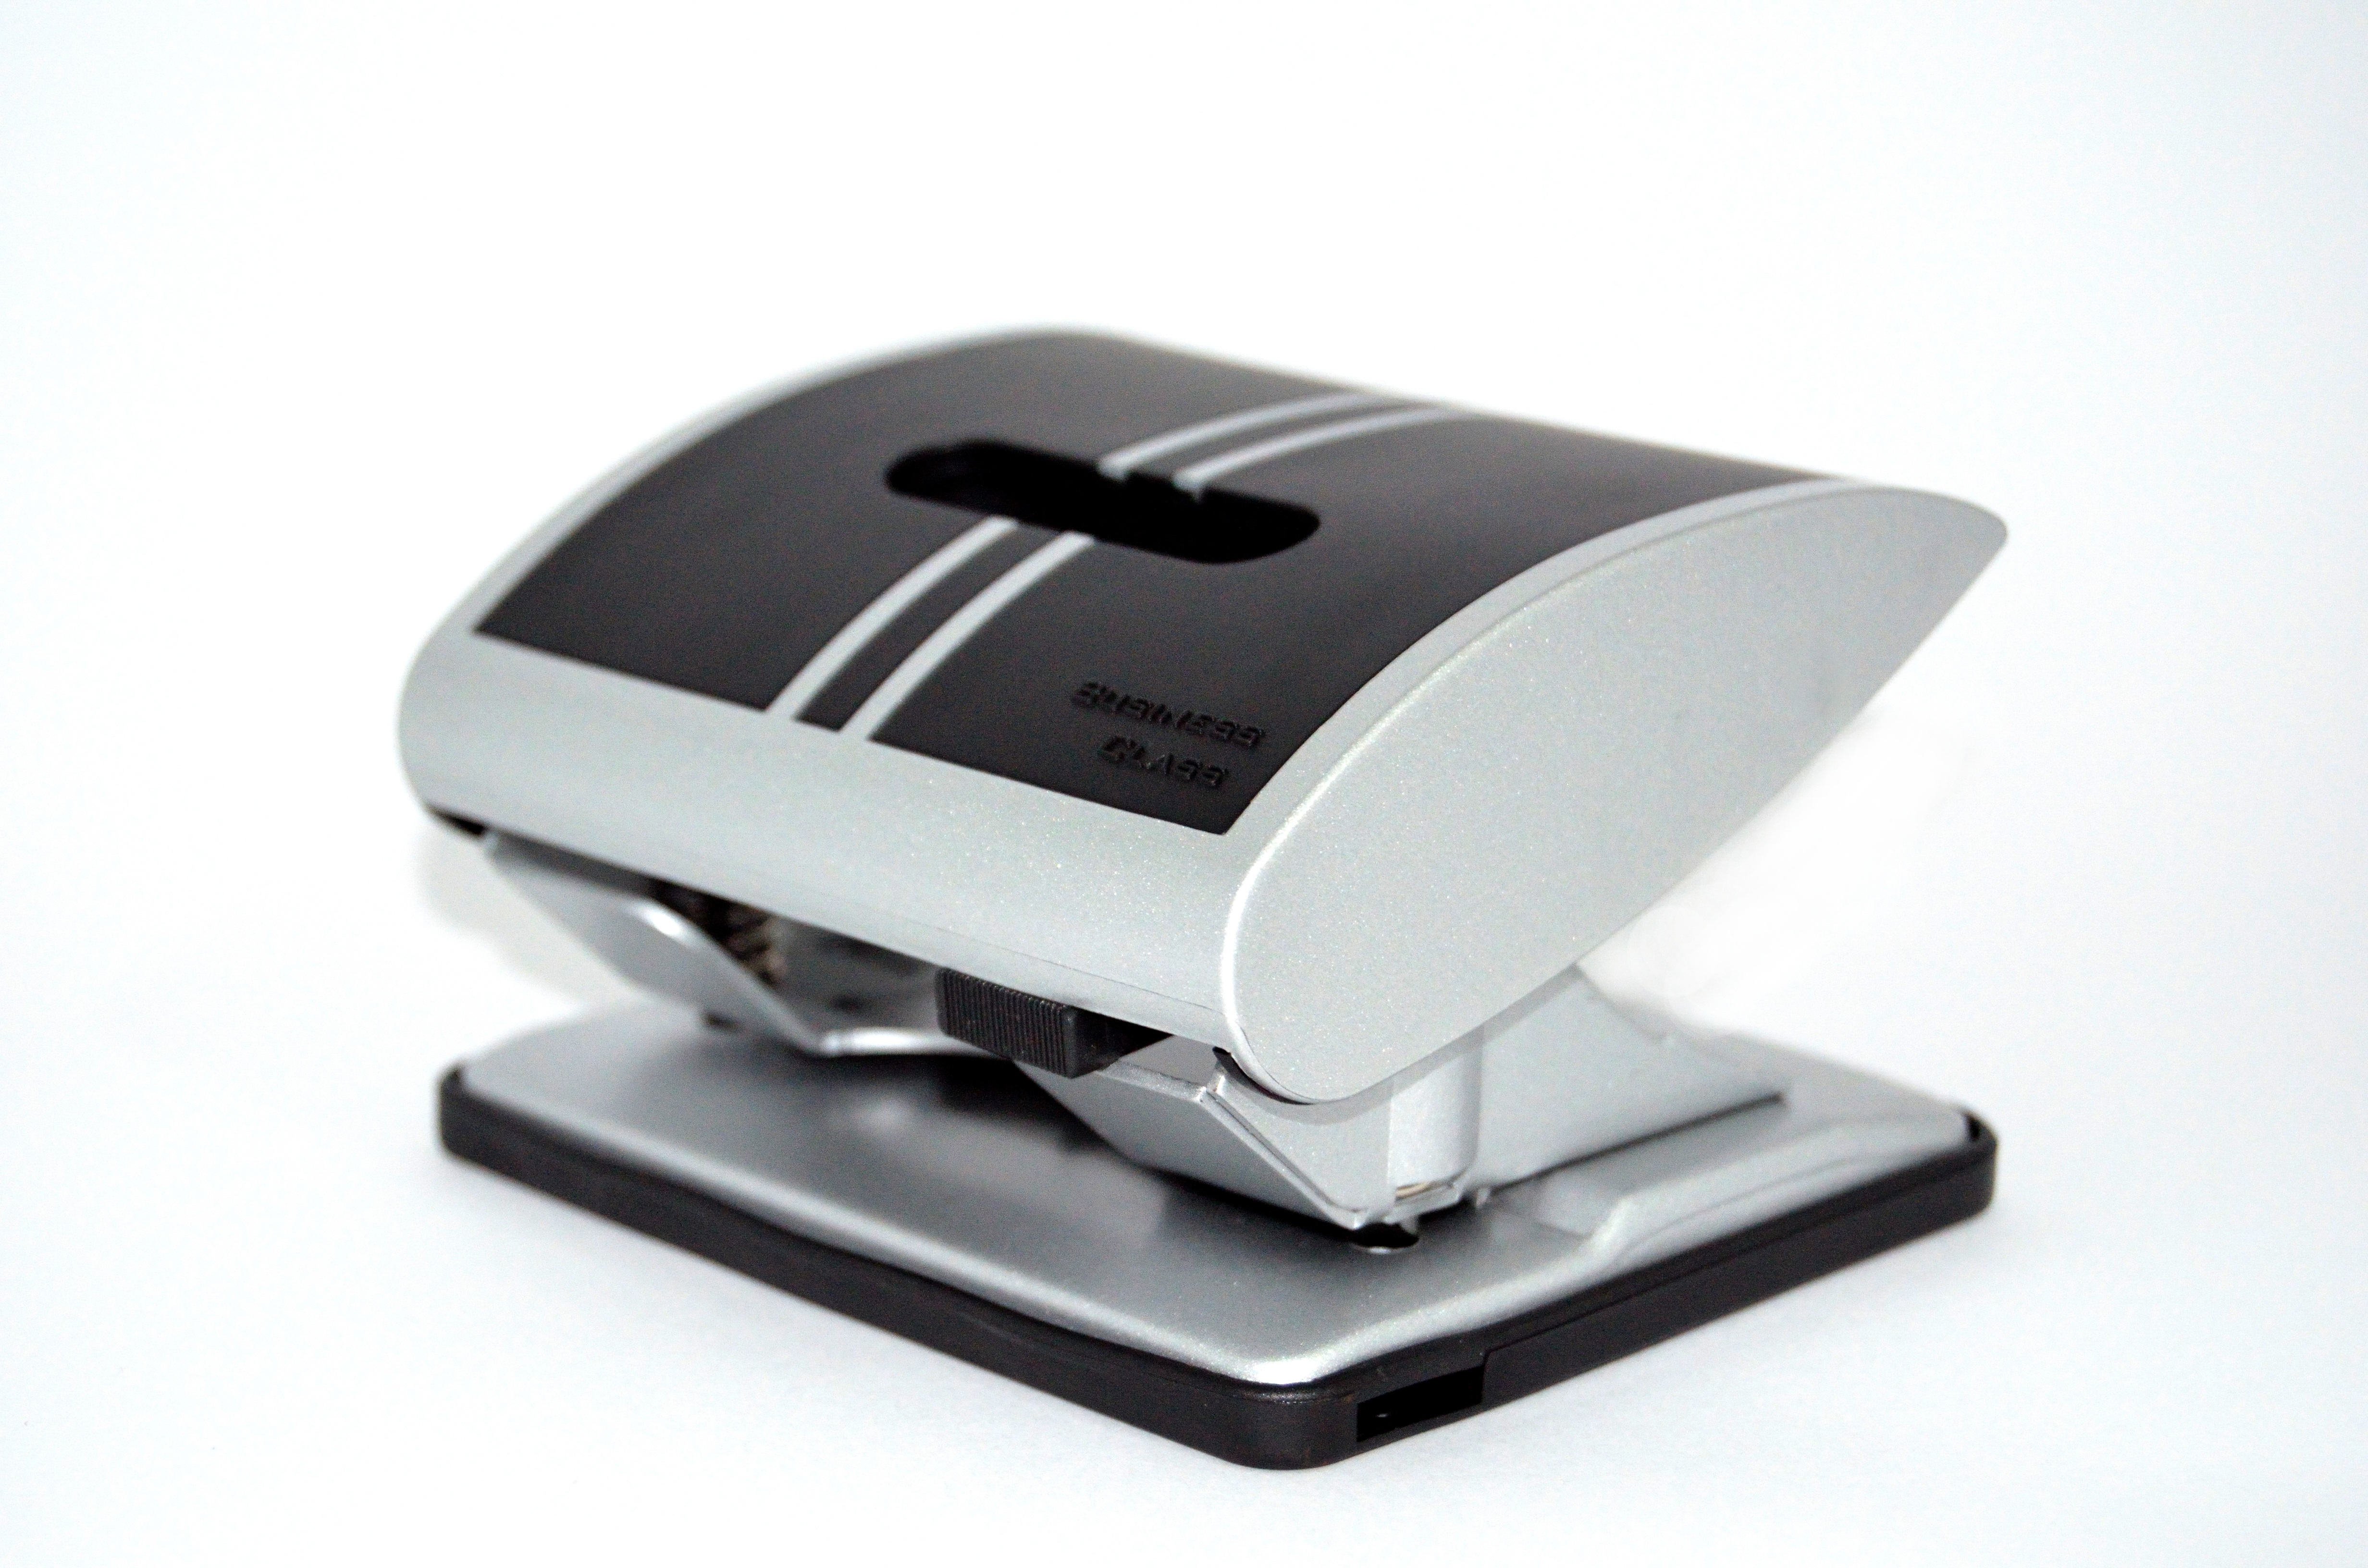
technology, equipment, stamp, office, machine, accessories, stationery, multimedia, paperwork, punch, puncher